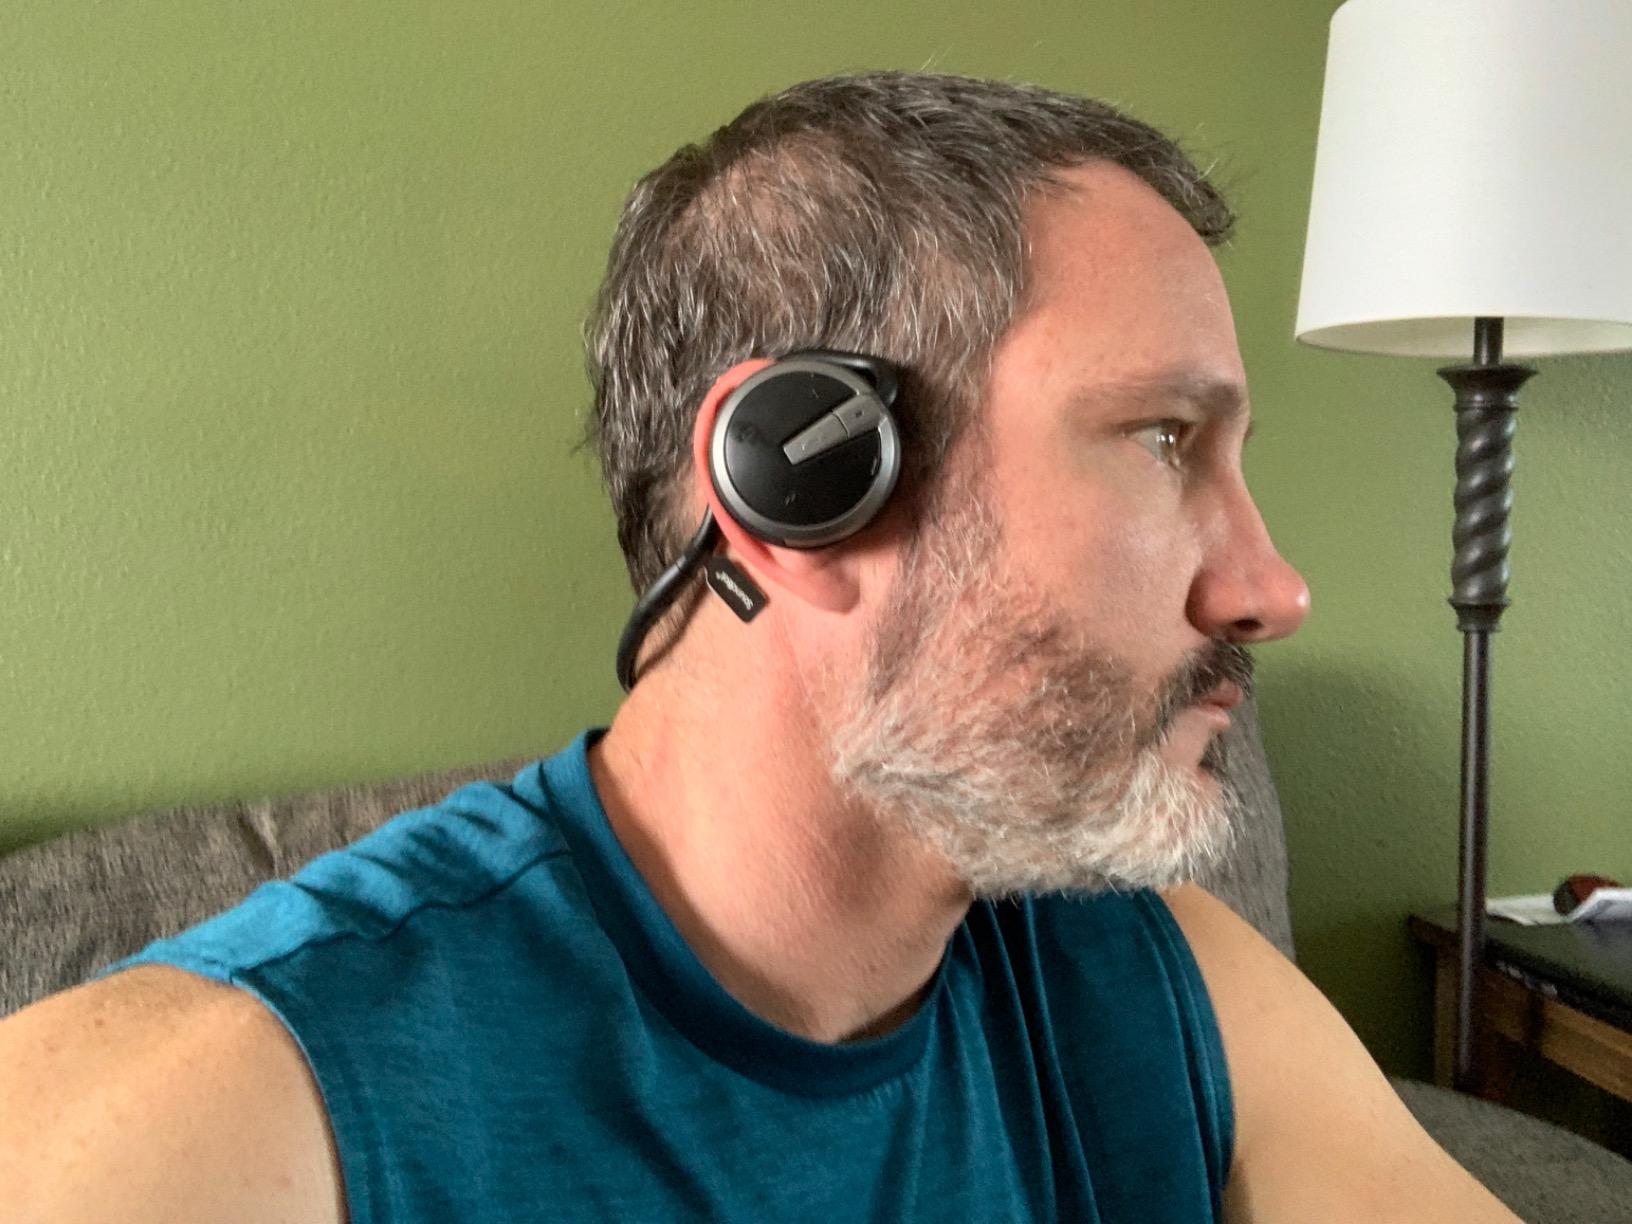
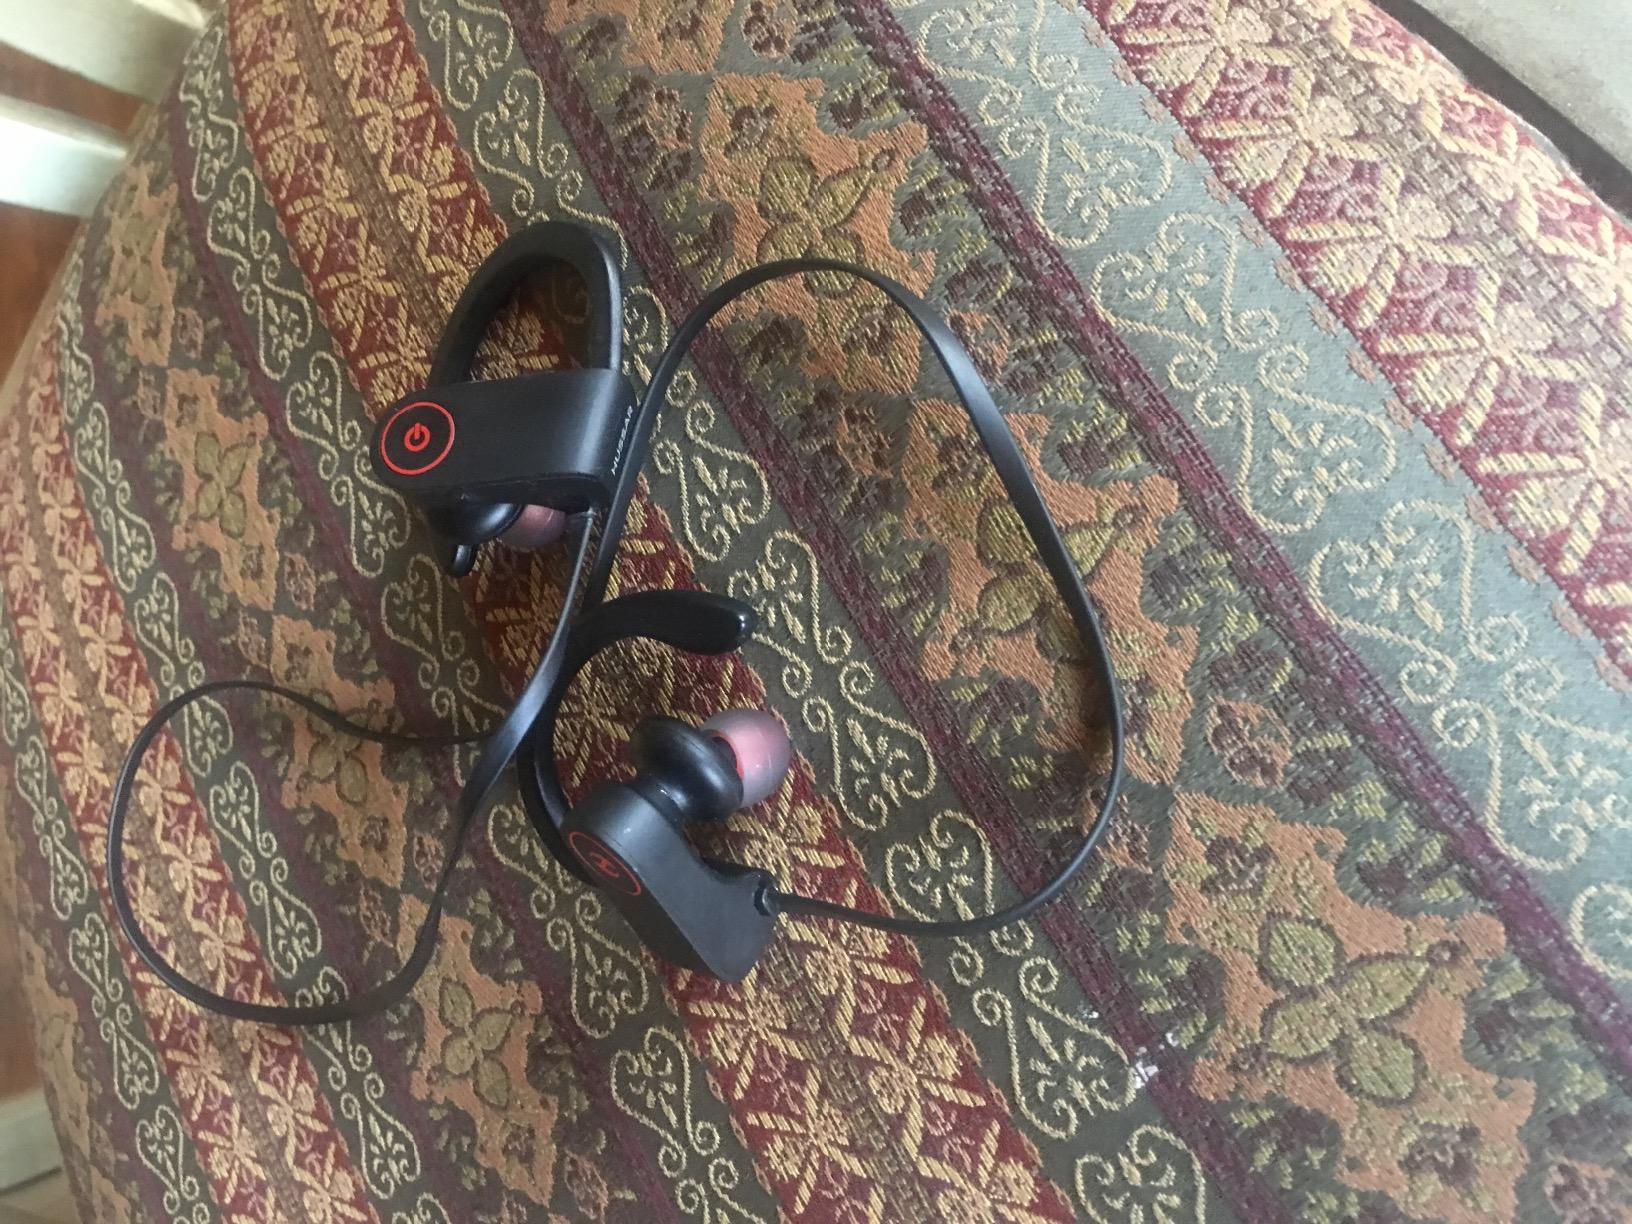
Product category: headphones
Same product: no